Project M

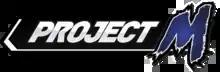
Logo

Project M is a mod of the 2008 fighting game "Super Smash Bros. Brawl" for the Wii, created by the community group known as the Project M Development Team (PMDT; previously known as the Project M Back Room). It is designed to retool "Brawl" to play more like its two predecessors, "Super Smash Bros." (1999) and "Super Smash Bros. Melee" (2001), in response to fan objections to "Brawl"s physics, slower-paced gameplay, larger use of chance elements, and mechanics of certain attacks. "Project M" reintroduces Dr. Mario (although as a palette swap of Mario), Mewtwo, and Roy, who were present in "Melee" but were cut from "Brawl" due to time constraints. In addition, it features a new art style for in-game menus and allows players to choose certain characters individually when they are only accessible as transformations of other ones in "Brawl".